Arkadi

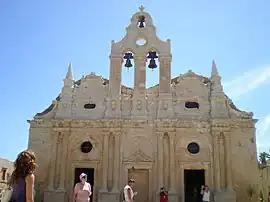
View of the Monastery of Arkadi.

Arkadi is a former municipality in the Rethymno regional unit, Crete, Greece. Since the 2011 local government reform it is part of the municipality Rethymno, of which it is a municipal unit. The municipal unit has an area of . Population 7,154 (2021). The seat of the municipality was in Adele. Arkadi is renowned for its famous monastery. It is the site of the Holocaust of Arkadi.